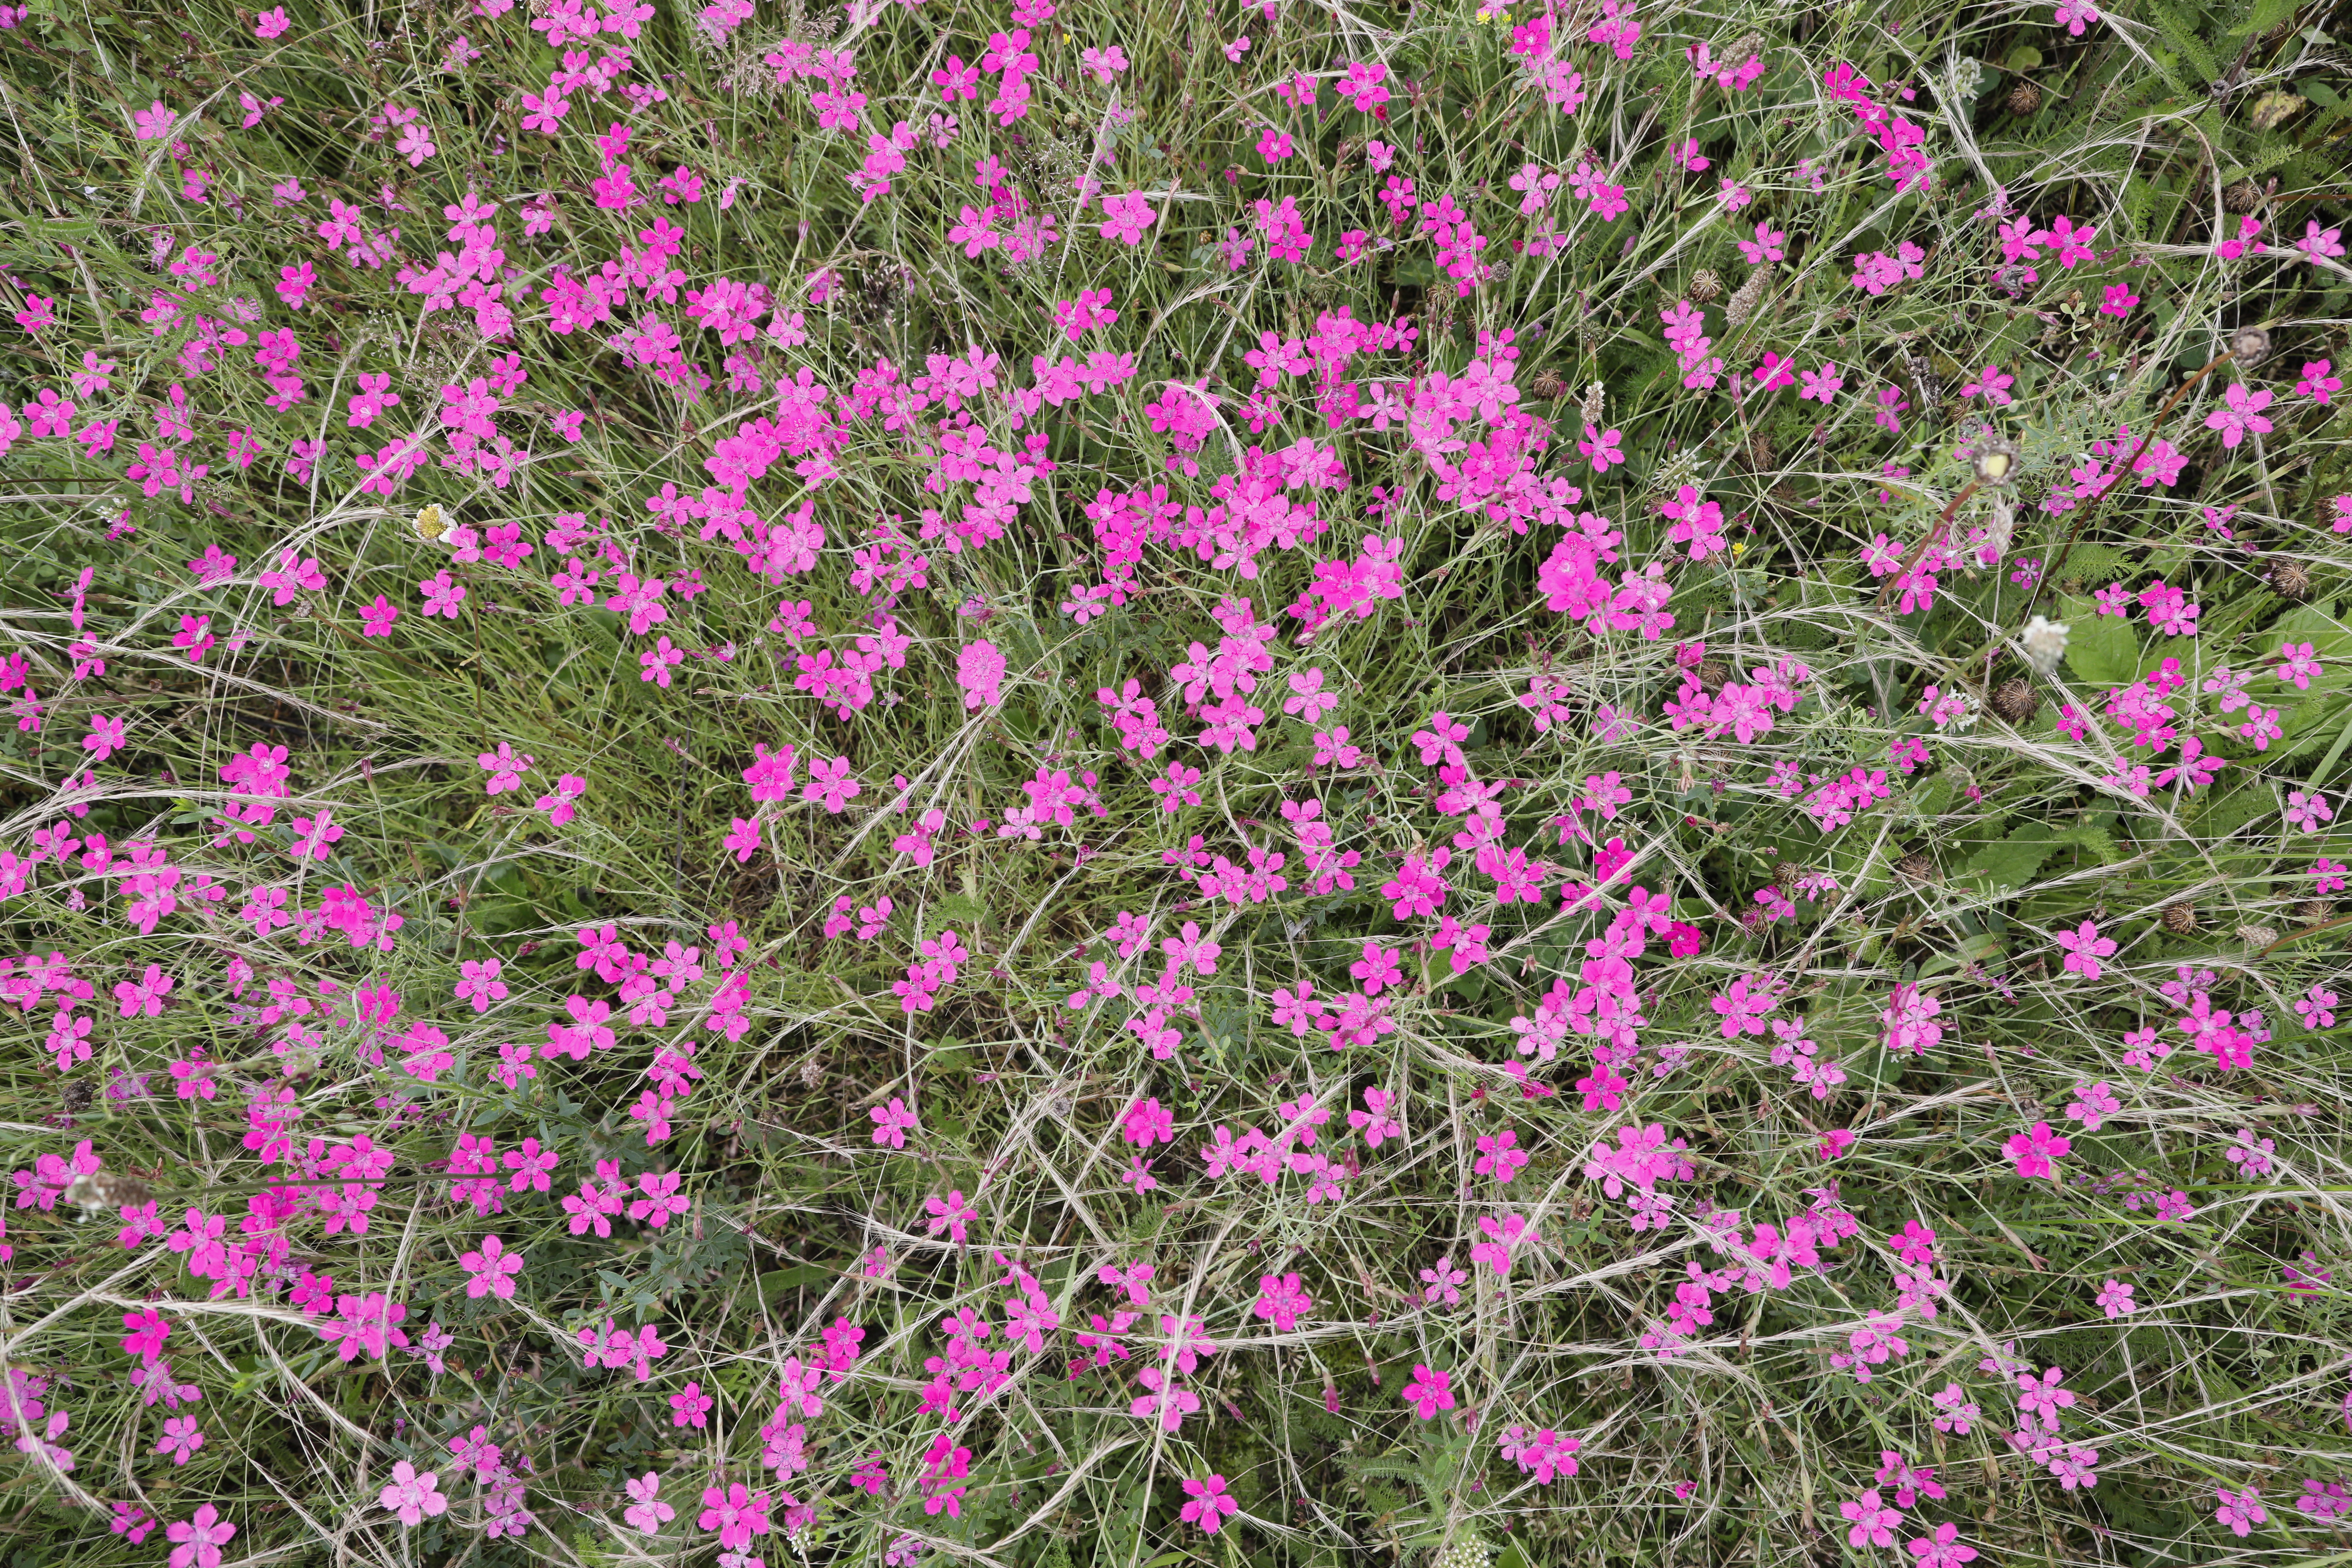
Plant species: Dianthus deltoides